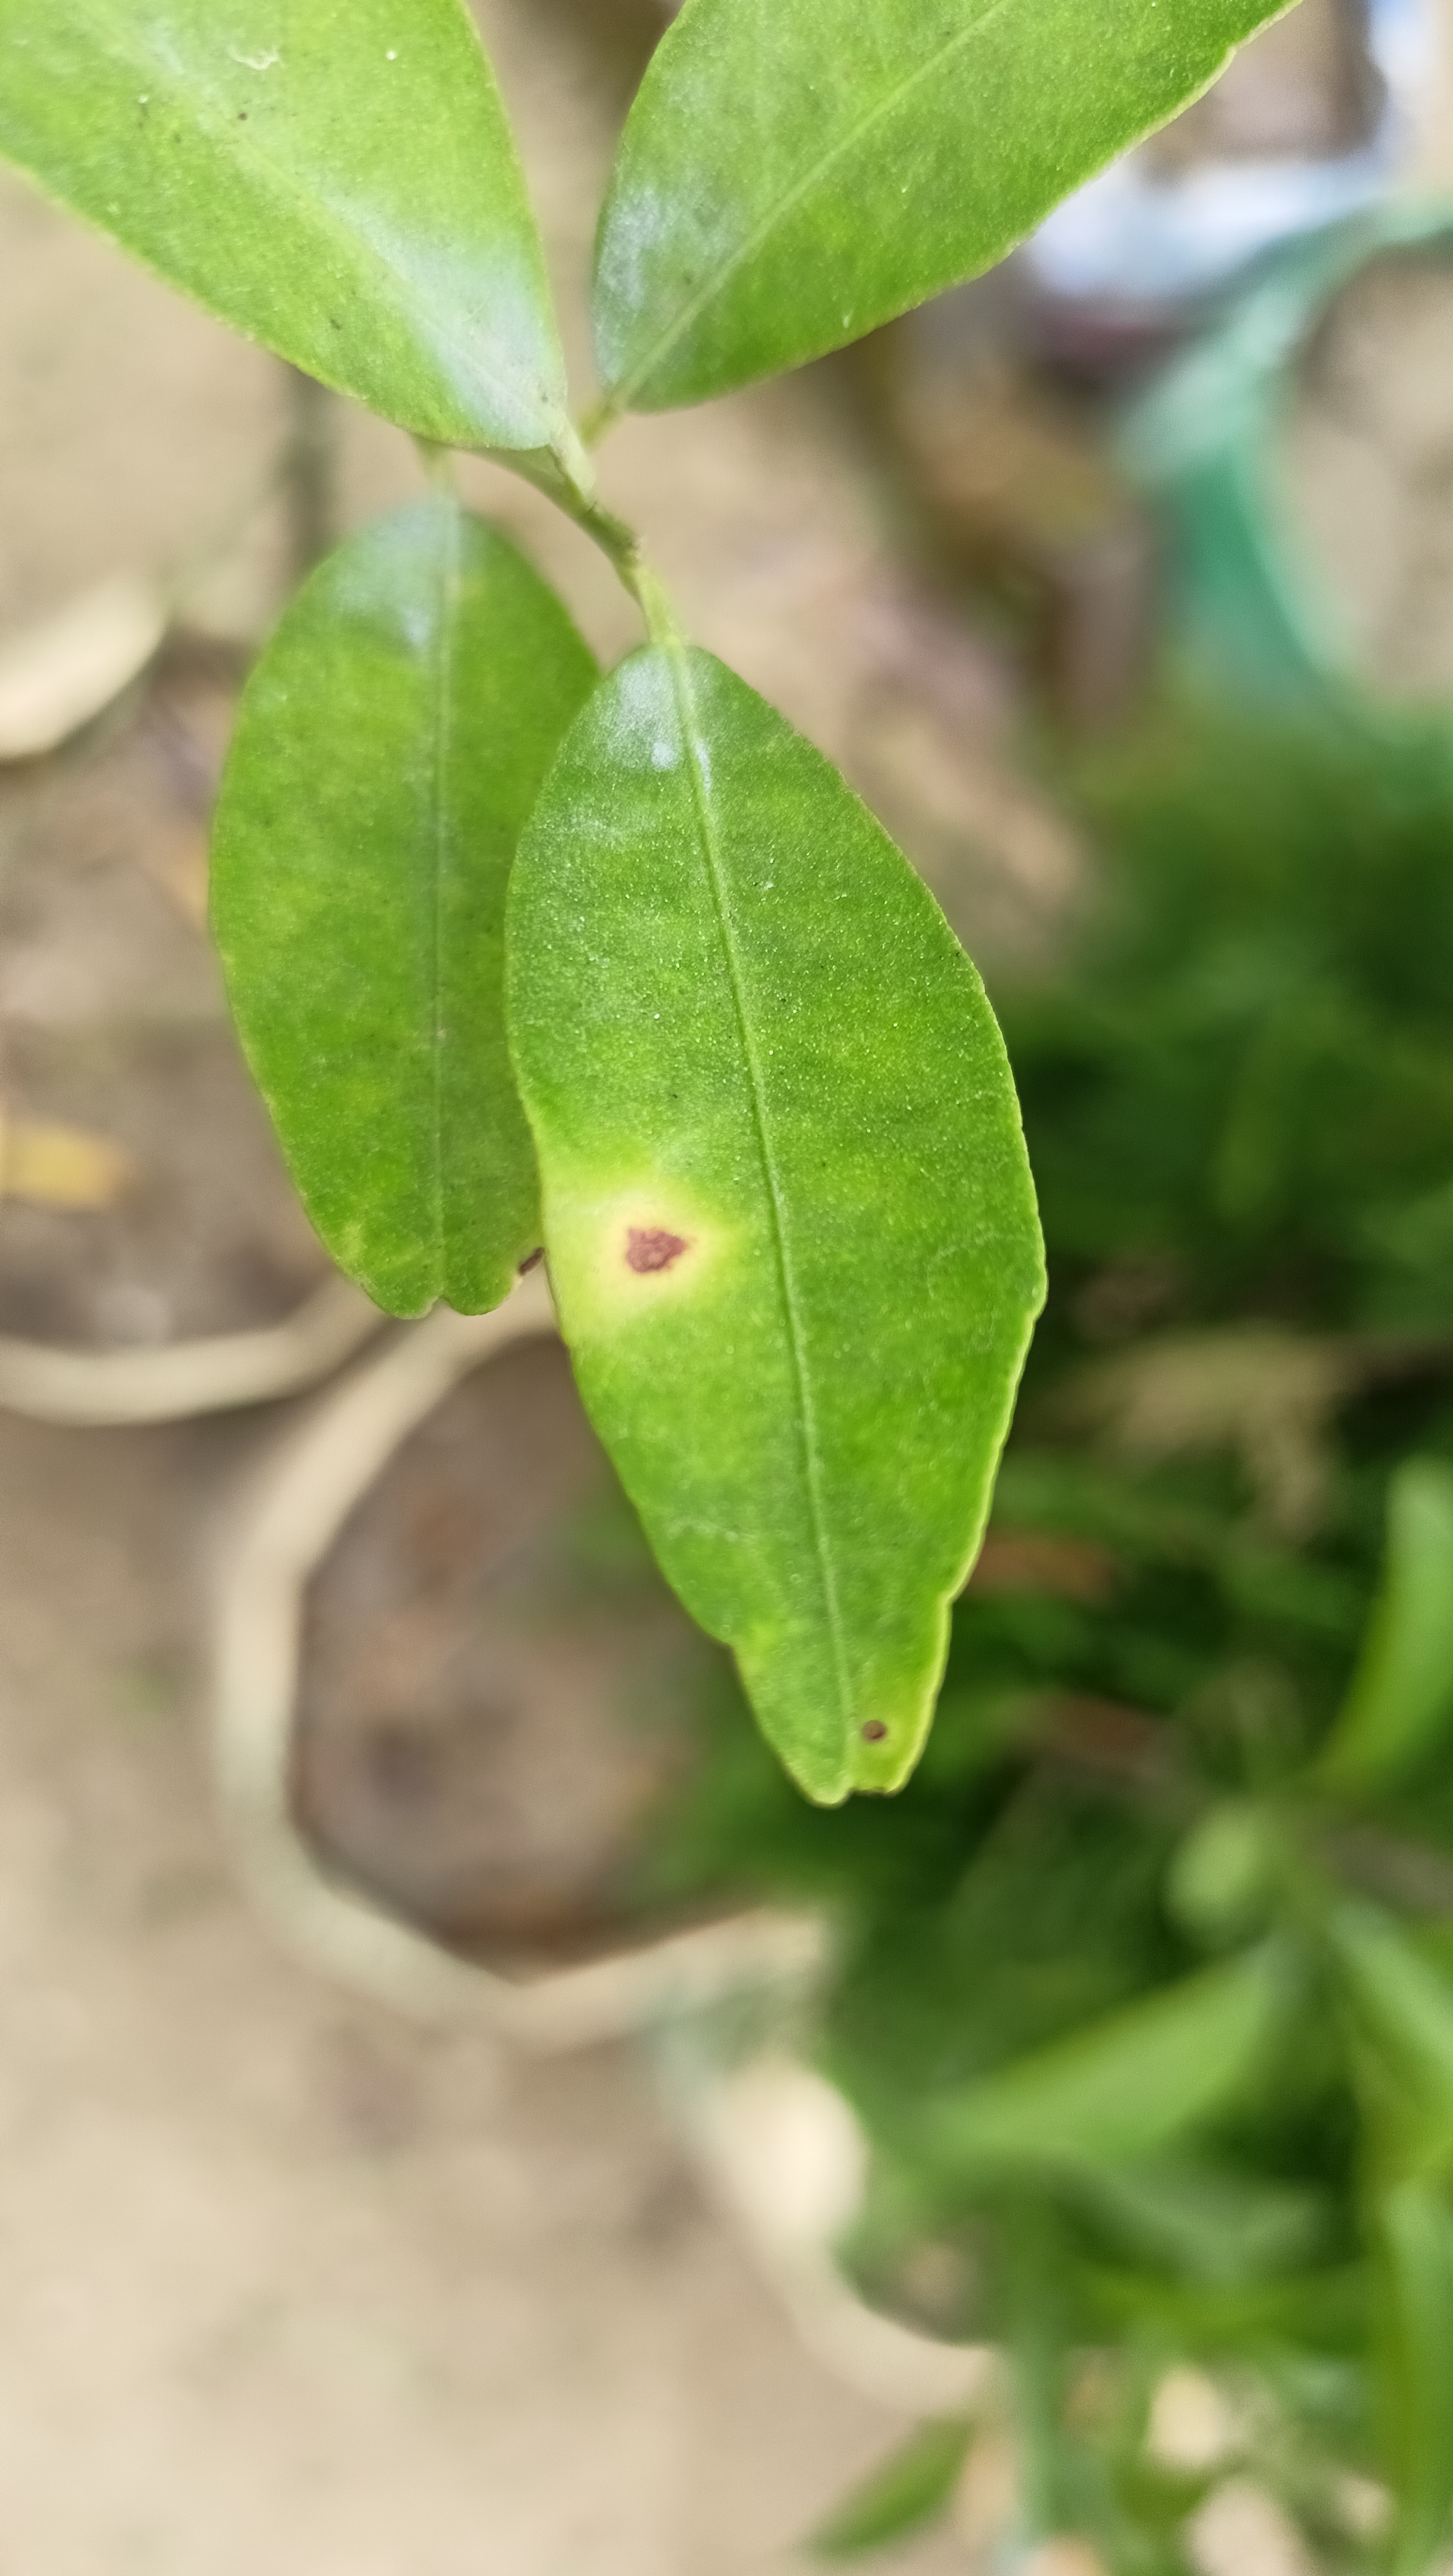
Mandarin leaf variety: Mandaring